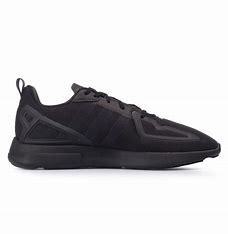
Brand: Adidas
Model: ZX 2K Flux